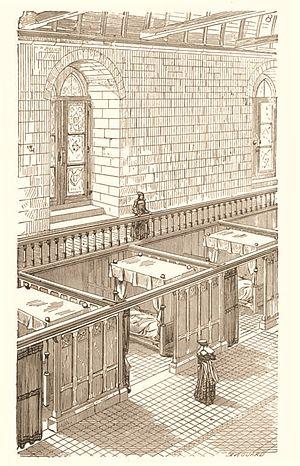
reproduction de l'intérieur d'une salle commune, dans un hôpital médiéval
L'hôtel-Dieu de Carpentras, construit au milieu du XVIIIᵉ siècle, était l'un des hôpitaux de la capitale du Comtat Venaissin. S'il ne fut pas le premier de Carpentras, il fut le plus imposant. Succédant à cinq autres établissements hospitaliers dont les durées de fonctionnement se chevauchèrent souvent, il fut commandité par Joseph-Dominique d'Inguimbert, dit dom Malachie, évêque de Carpentras, et le rôle qui fut le sien pendant deux siècles n'est pas indépendant de l'histoire de ses prédécesseurs. Il en est à la fois le successeur et l'aboutissement. Sa construction commença en 1750, et il fut desservi, selon la volonté de l'évêque, par des sœurs hospitalières à partir de 1764.